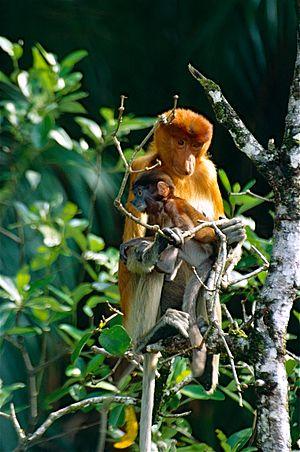
Le Nasique est un singe arboricole de la famille des cercopithecidés endémique de l'île de Bornéo. Il est l'unique représentant du genre Nasalis depuis que le Nasique des îles Pagai a été classé dans un genre à part. Il est classé en danger par l'UICN.